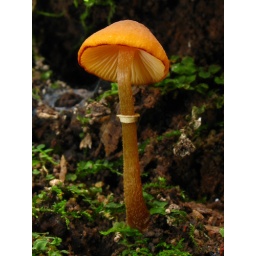
galerina marginata, unnamed tributary to tibbs hollow near center hill lake, white county, tennessee 1